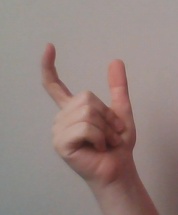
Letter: nun